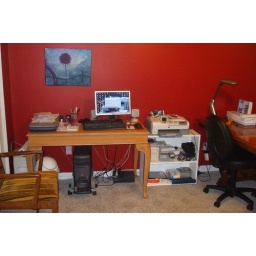
computer by sewing table